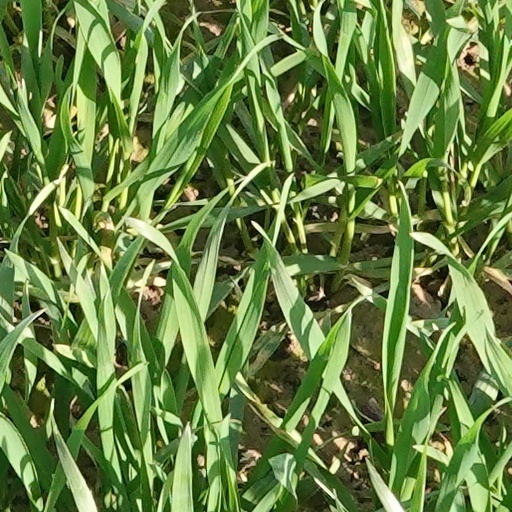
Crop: wheat